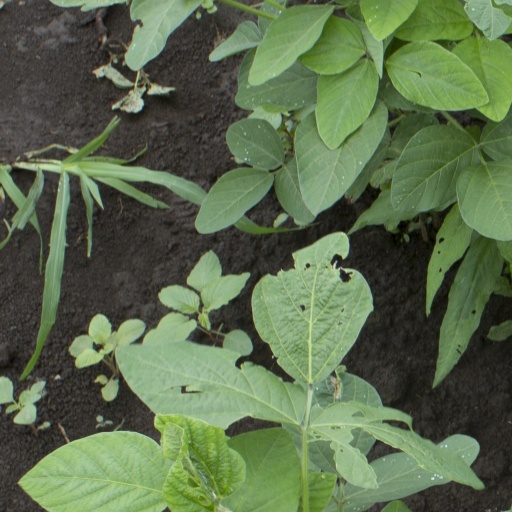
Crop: soybean